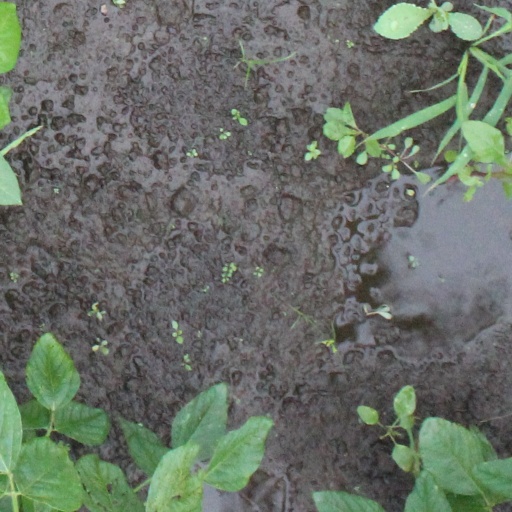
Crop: soybean